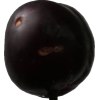
Label: plum